Islam in Nigeria

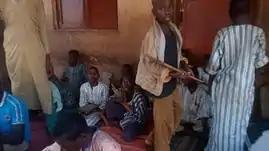
Almajirai at school in Birnin Kebbi, Kebbi State, Nigeria

Sheikh Adelabu has mentioned other aspects of culture influenced by Islam in Nigeria. He cited Arabic words used in Nigerian languages, especially Yoruba and Hausa names of the days such as Atalata (Ar. Ath-Thulatha الثلاثاء) for Tuesday, Alaruba (Ar. Al-Arbi'a الأربعاء) for Wednesday, Alamisi (Ar. Al-Khamis الخميس) for Thursday, and Jimoh (Ar. Al-Jum'ah الجمعة) for Friday. By far, Ojo Jimoh is the most favourably used. I usually preferred to the unpleasant Yoruba word for Friday Eti, which means Failure, Laziness or Abandonment. Maintaining that the wide adoption of Islamic faith and traditions has succeeded to lay impacts both on written and spoken Nigerian vernaculars, Sheikh Adelabu asserted nearly all technical terms and cultural usages of Hausa and Fulani were derived from Islamic heritages, citing a long list of Hausa words adopted from Arabic. In furthering supports for his claims, Sheikh Adelabu gave the following words to be Yoruba's derivatives of Arabic vocabularies: